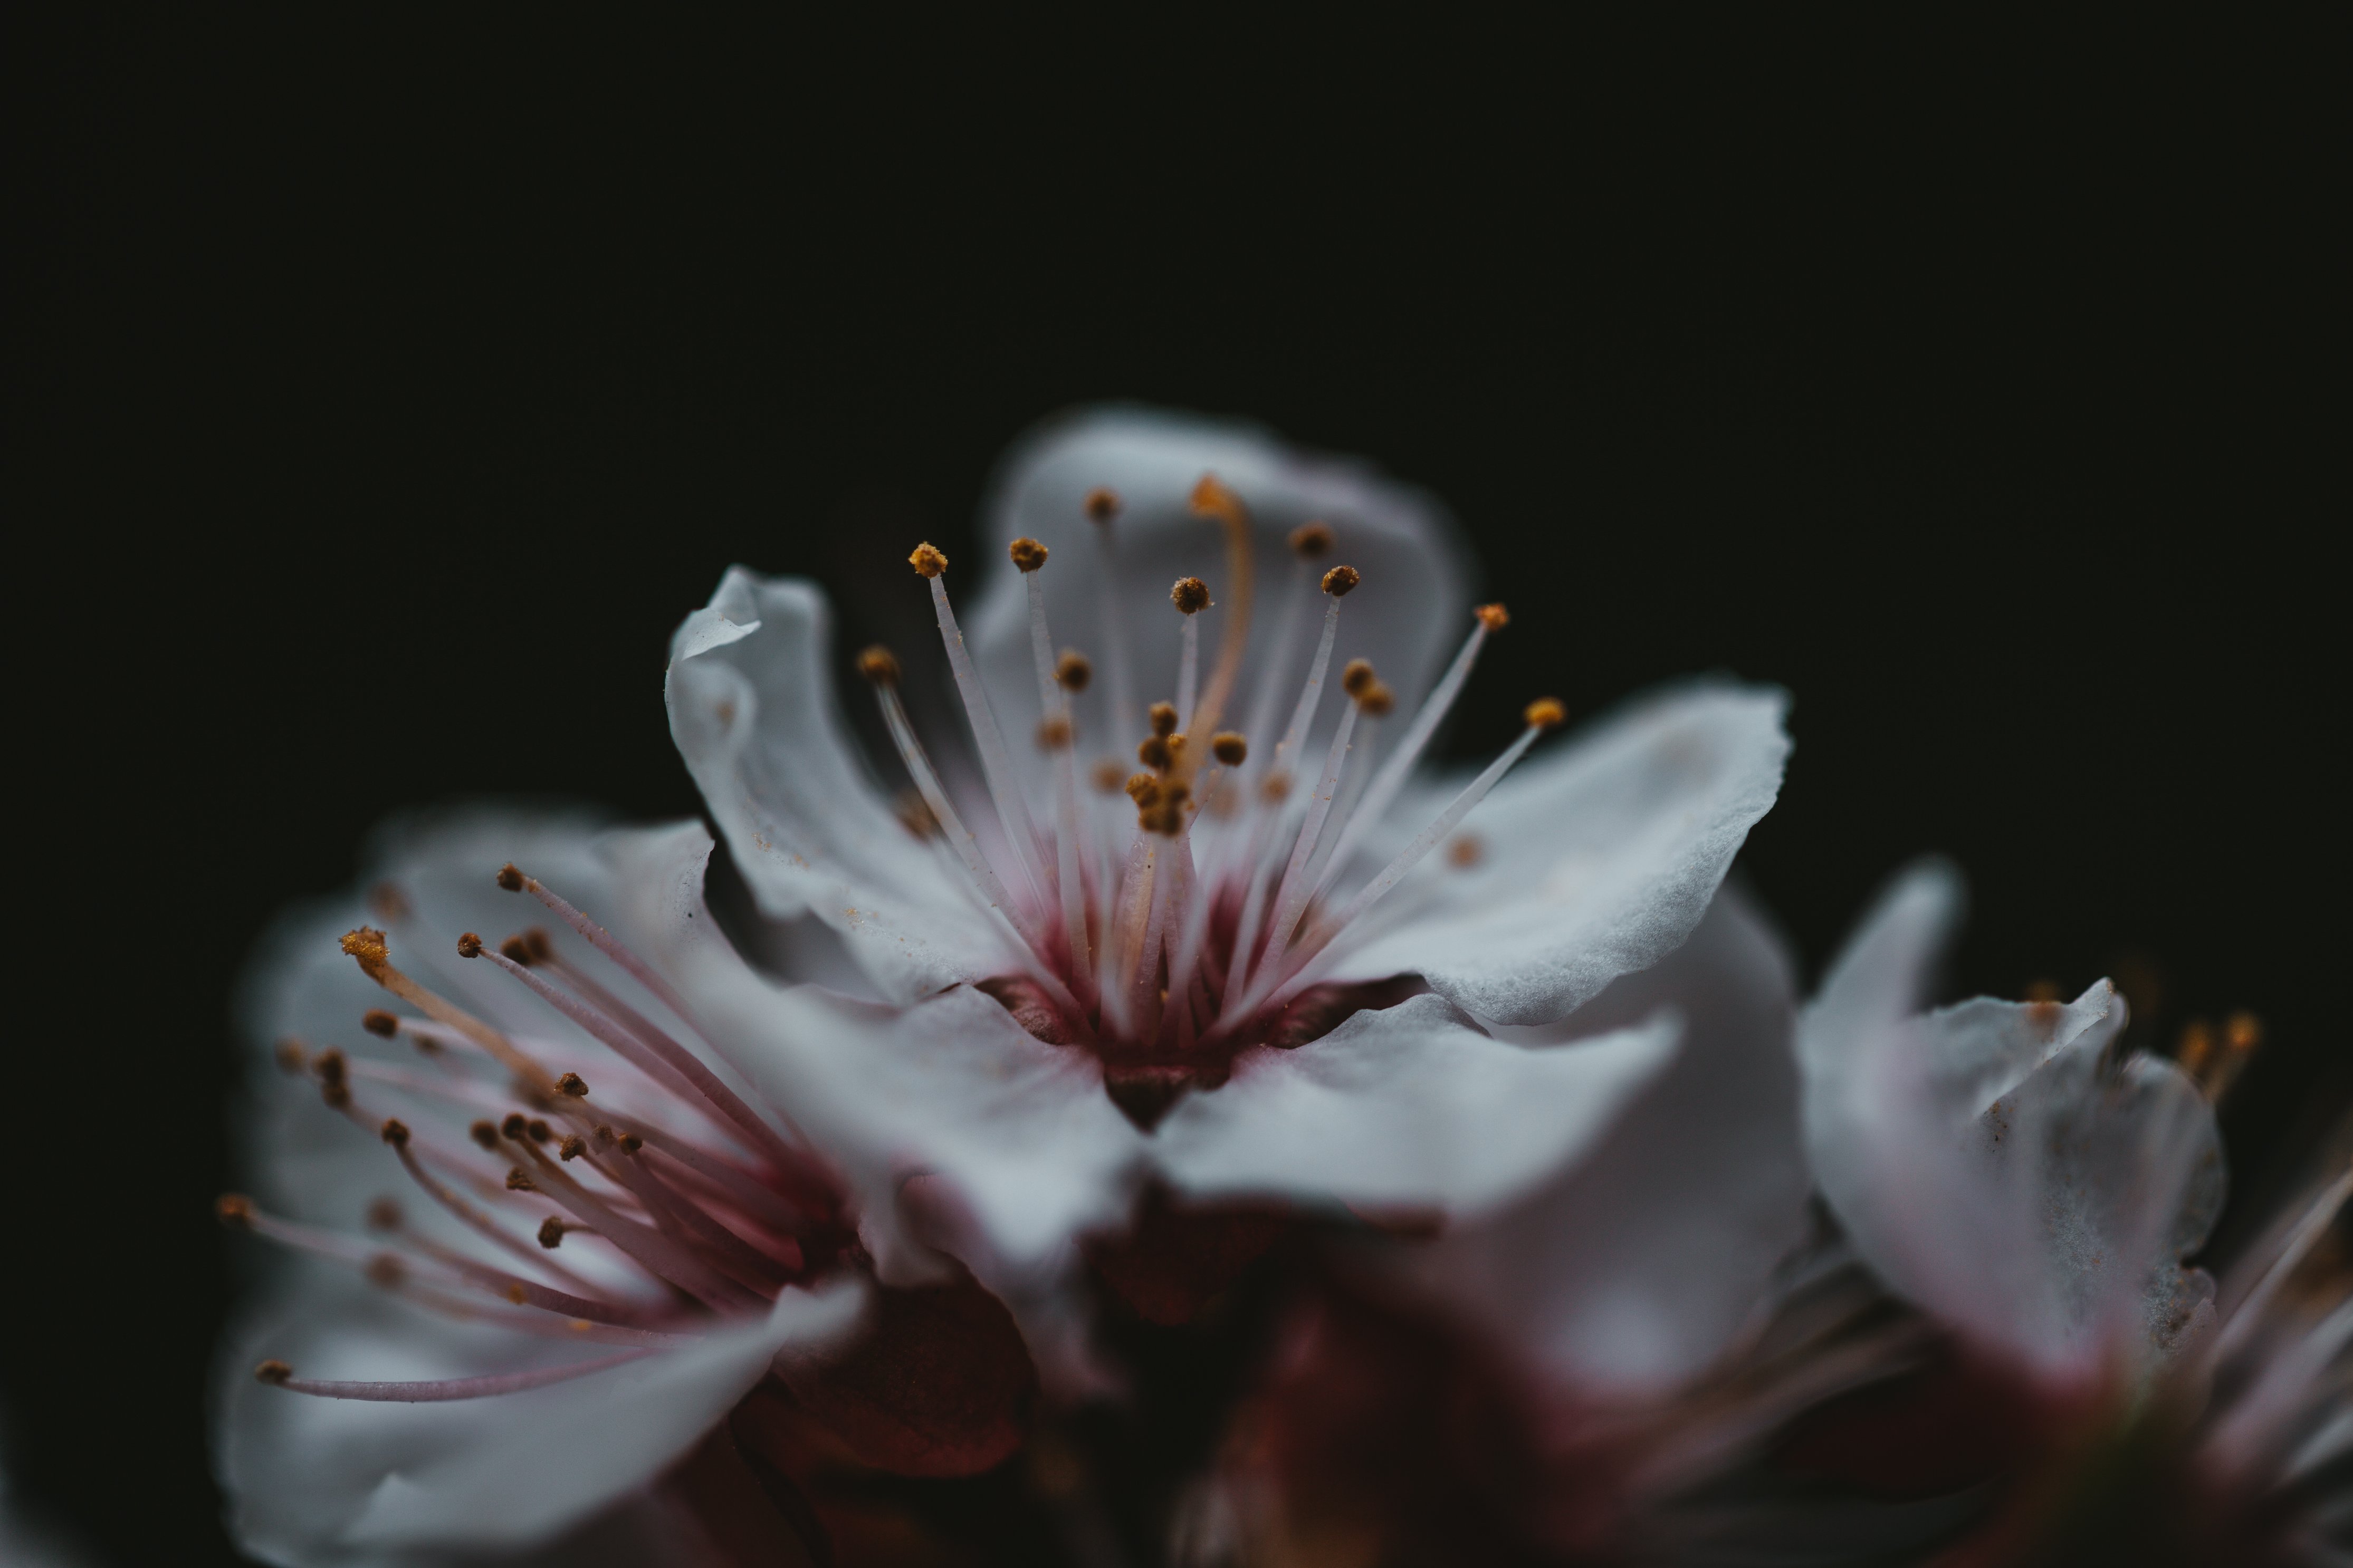
flower, plant, petal, twig, terrestrial plant, flowering plant, blossom, close up, macro photography, pollen, plant stem, still life photography, ericales, shrub, caper family, peach, wildflower, Pedicel, lily family, prunus, darkness, rhododendron, malvales